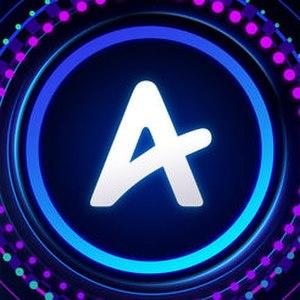
Amino : Communautés et Groupes est un réseau social mobile disponible sous iOS et Android développé par la société Narvii Inc. sorti en juin 2016. Amino est basé sur des communautés traitant de sujets spécifiques que les utilisateurs peuvent créer ou rejoindre. Les membres d'une communauté peuvent discuter dans des tchats ou poster du contenu en rapport avec le thème de la communauté. L'application compte aujourd'hui quelques dizaines de millions d'utilisateurs.